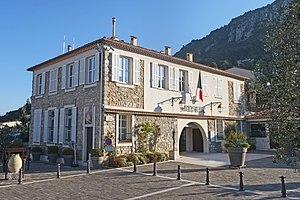
La mairie de Castagniers.
Castagniers est un village perché situé dans le département des Alpes-Maritimes en région Provence-Alpes-Côte d'Azur. Ses habitants sont appelés les Castagnérenques.